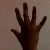
The image shows a hand gesture representing the number 5 in Indian Sign Language.